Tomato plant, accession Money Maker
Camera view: horizontal (90 deg, fisheye); turntable rotation: 60 degrees
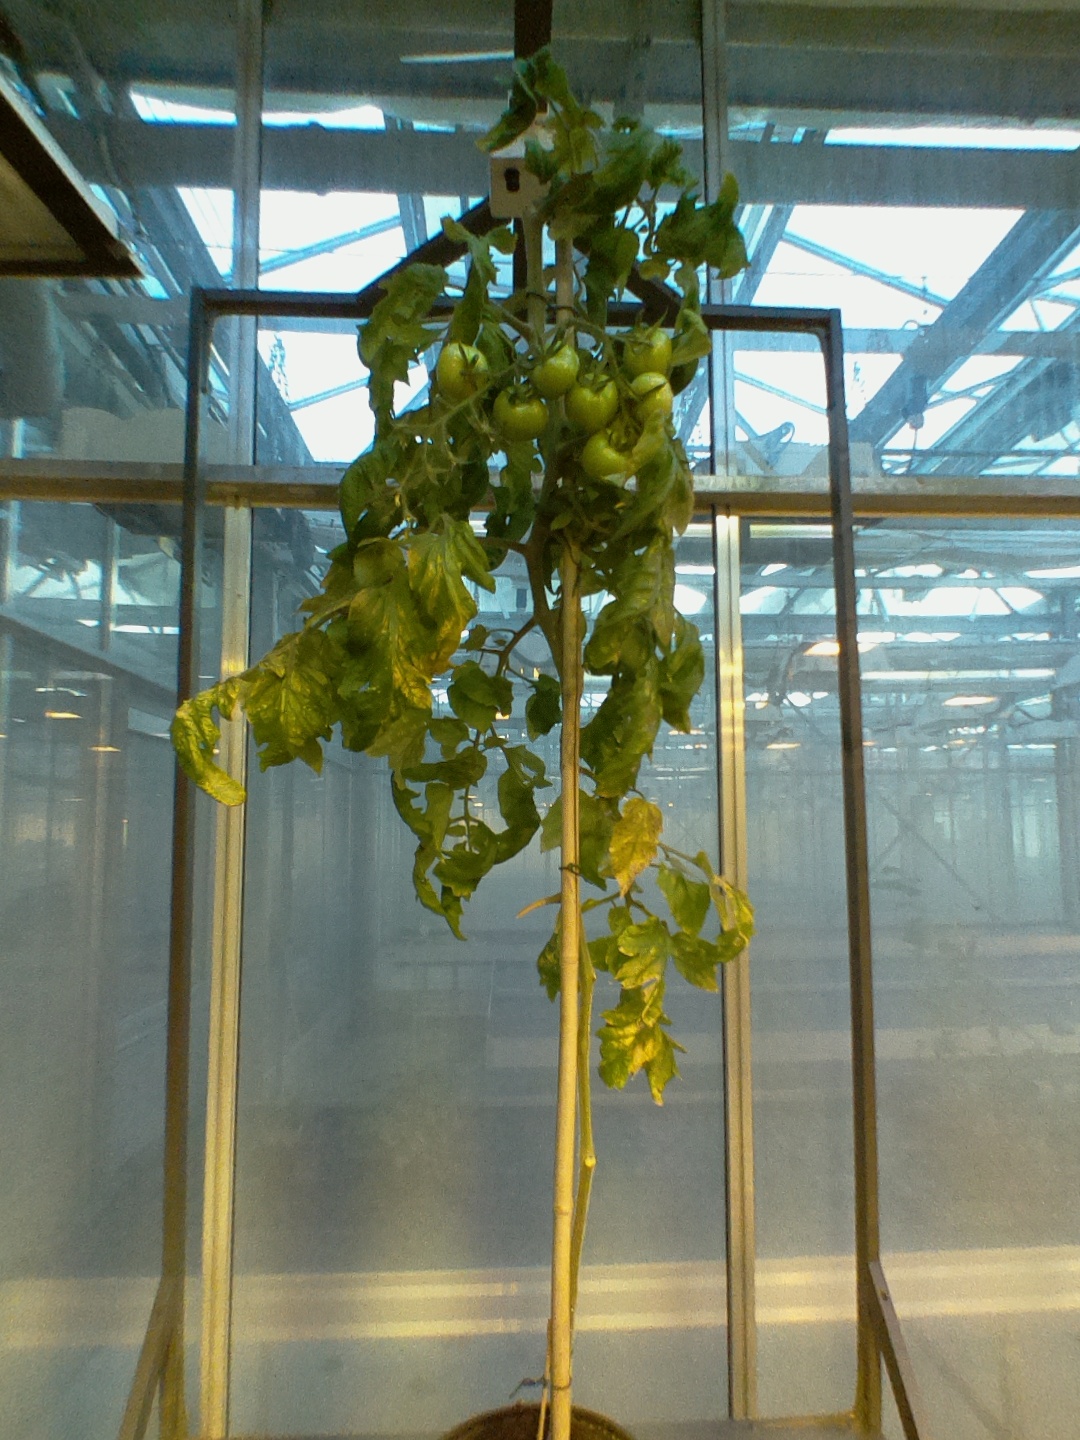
BBCH growth stage 80: fruits start showing typical ripe color (orange -> red)